Central nervous system primitive neuroectodermal tumor

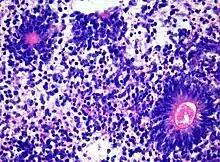
Rosettes in Ependymoblastoma histology

Further classification types have come up but not yet approved by the World Health Organization. The term "embryonal tumor with abundant neuropil and true rosettes", or ETANTR, has been proposed as a sixth subtype of PNET. However, the still unofficial term "embryonal tumor with multilayered rosettes" (ETMR) has been more frequently used and encompasses ETANTRs, medulloepitheliomas, ependymoblastomas, and variants of PNETs with presence of rosettes and with no well defined classification.